Parish of Caryapundy

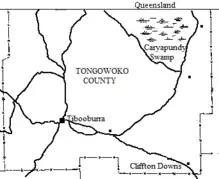
Map of Tongowoko County

Caryapundy Parish is a civil land parish of Tongowoko County, New South Wales, corresponding to the area of the former Caryapundy Station. It shares borders with Queensland, Tongowoko Parish, Calathunda Parish, and with Corriewelpie Parish of Delalah County (in the north, west, south, and east respectively).